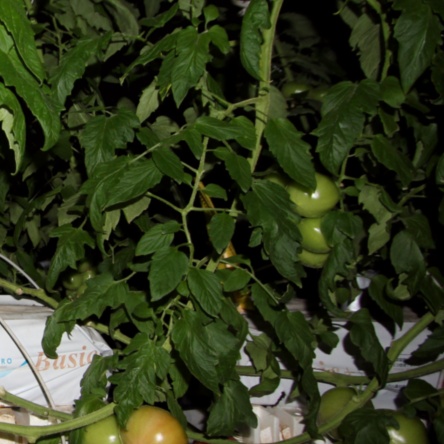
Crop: tomato